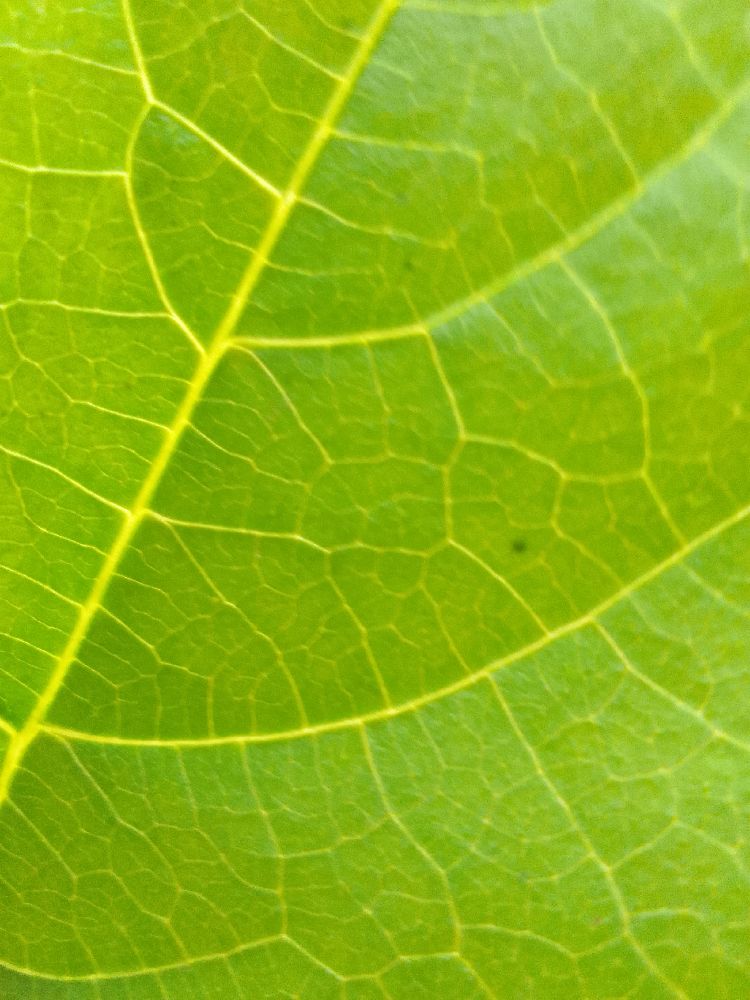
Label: healthy